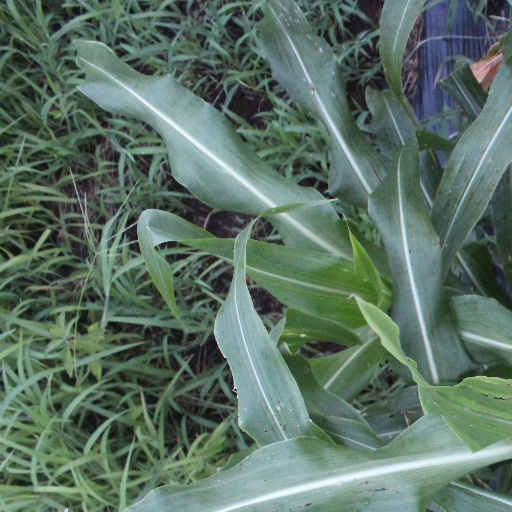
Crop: sorghum